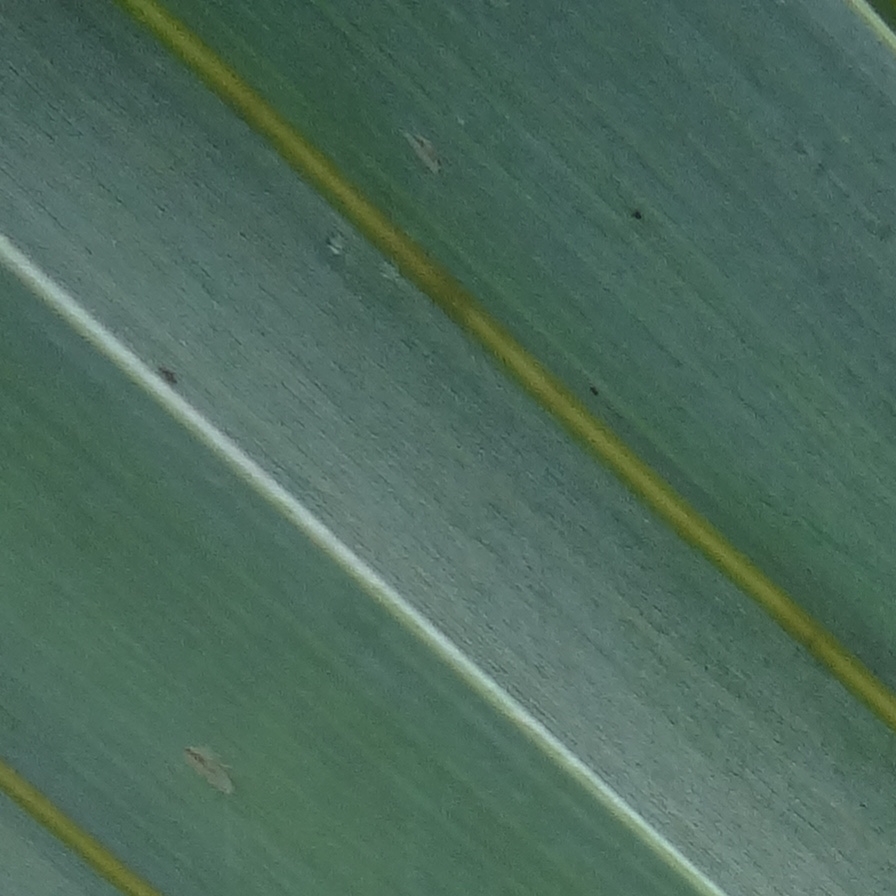
Label: Bug